Road to Rio (1931 film)

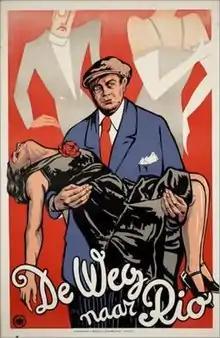

Road to Rio is a 1931 German crime film directed by Manfred Noa and starring Maria Matray, Oskar Homolka and Oskar Marion. It premiered on 15 January 1931. It was shot at the Babelsberg Studios in Potsdam. The film's sets were designed by the art directors Hans Sohnle and Otto Erdmann.